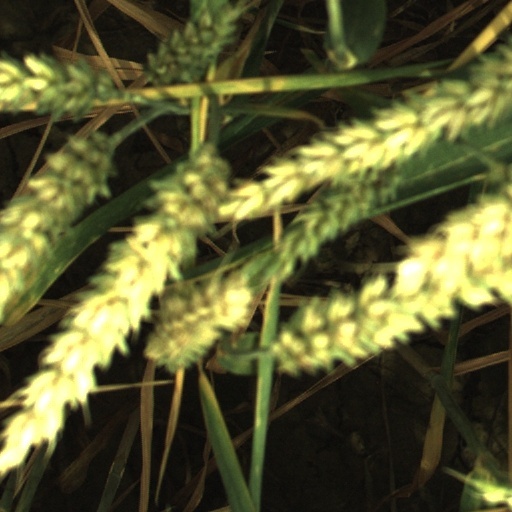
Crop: wheat